Boyd's syllabic shorthand

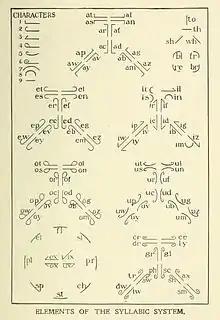
Characters used in Boyd Syllabic Shorthand

Syllables with the vowel "a" are represented by L shapes. Those with the vowel "e" are hook-ended, approximately shaped like a "J." (However, a smaller version of the same shape represents an extra consonant without a vowel.) Most of the syllables with the vowel "i" have a shape like the "a" series, except that the angle between the short tick and the long line is approximately 45° rather than 90°; there are a few "i" forms that do not fit the pattern (such as "is" and "it") because they are especially common, and some of the forms that might be expected to represent "i" plus a consonant have been turned to other purposes, such as the prefix "circum-." The syllables with the vowel "o" have ovaline ends, and those with "u" have hooks like those of the "e" series, but the main, longer part of the mark is curved, rather than straight.